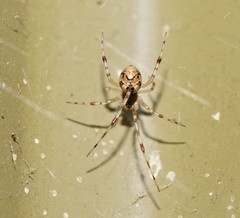
Species: Parasteatoda_tepidariorum